Pedro Adigue

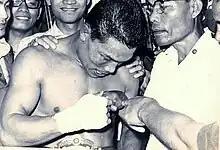
Pedro Adigue Jr. with his father

Adigue became a professional boxer on February 18, 1962. After 14 bouts (11 wins, 1 loss and 2 draws), he fought Carl Peñalosa for the Philippine lightweight title but lost on points. Adigue challenged Peñalosa again for the same title on August 2, 1965, but this time won by knockout in the 7th round. He defended his crown once with a decision win over Rudy Perucho June 10, 1966.